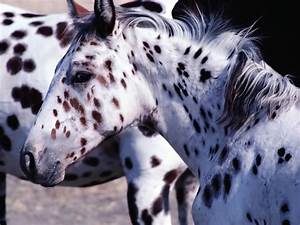
Label: cavallo